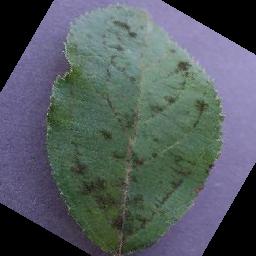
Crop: apple
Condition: scab